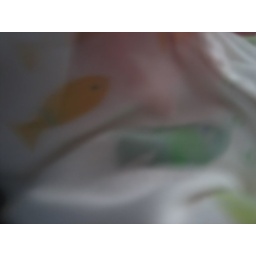
fish under water